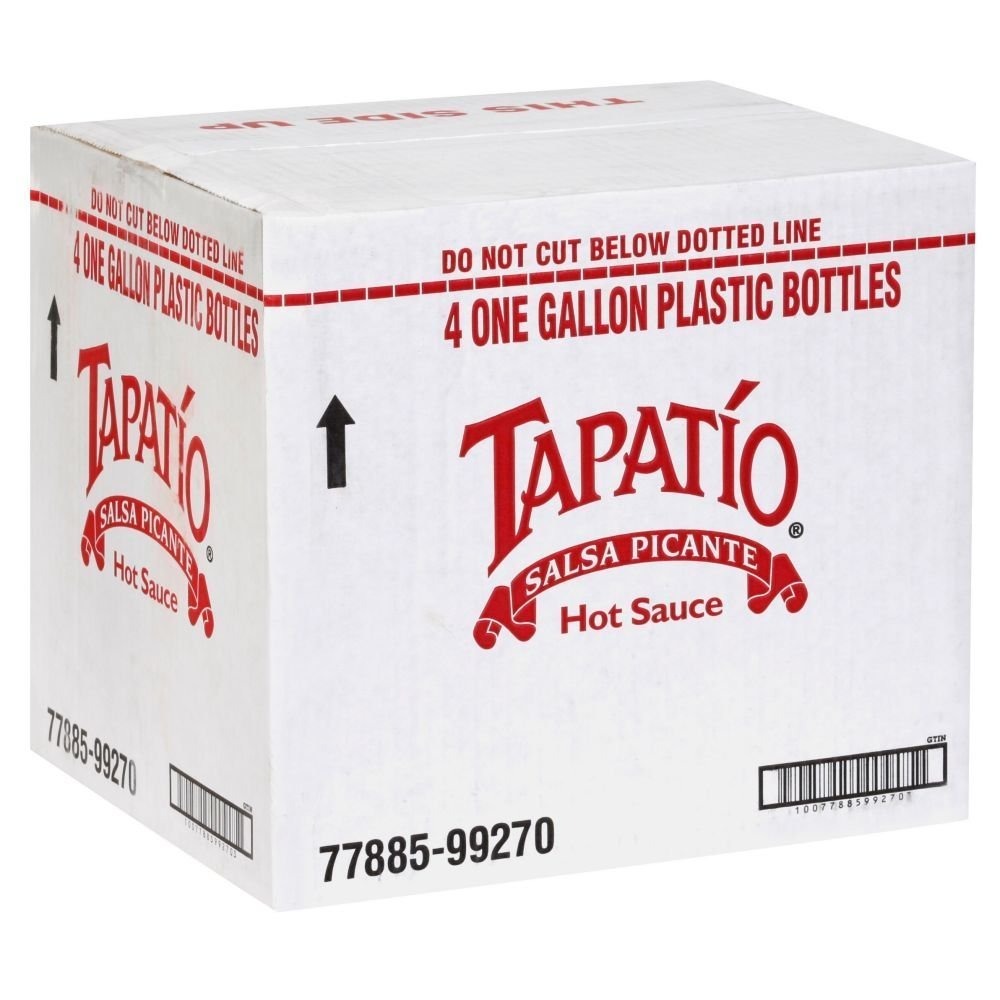
Item Name: Tapatio Condiment Hot Sauce, 1 Gallon -- 4 per case.
Product Description: Tapatio Condiment Hot Sauce, 1 Gallon -- 4 per case. The true flavor of Mexico. Made by the same family that created it nearly 40 years ago, TAPATIO is a well-balanced blend of red chiles, garlic and spices. With an extremely devoted following, TAPATIO is now one of the leading retail hot sauce brands. Country of Origin: United States
Value: 512.0
Unit: Fl Oz

Price: 139.34